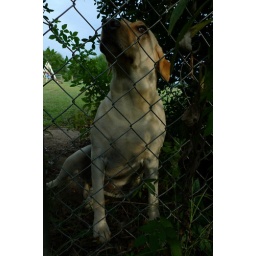
The dog next door seeking attention at the fence where a gap in the shrubbery allows a face to face meeting.